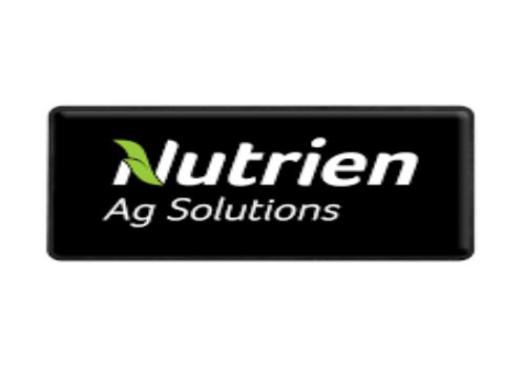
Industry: Food